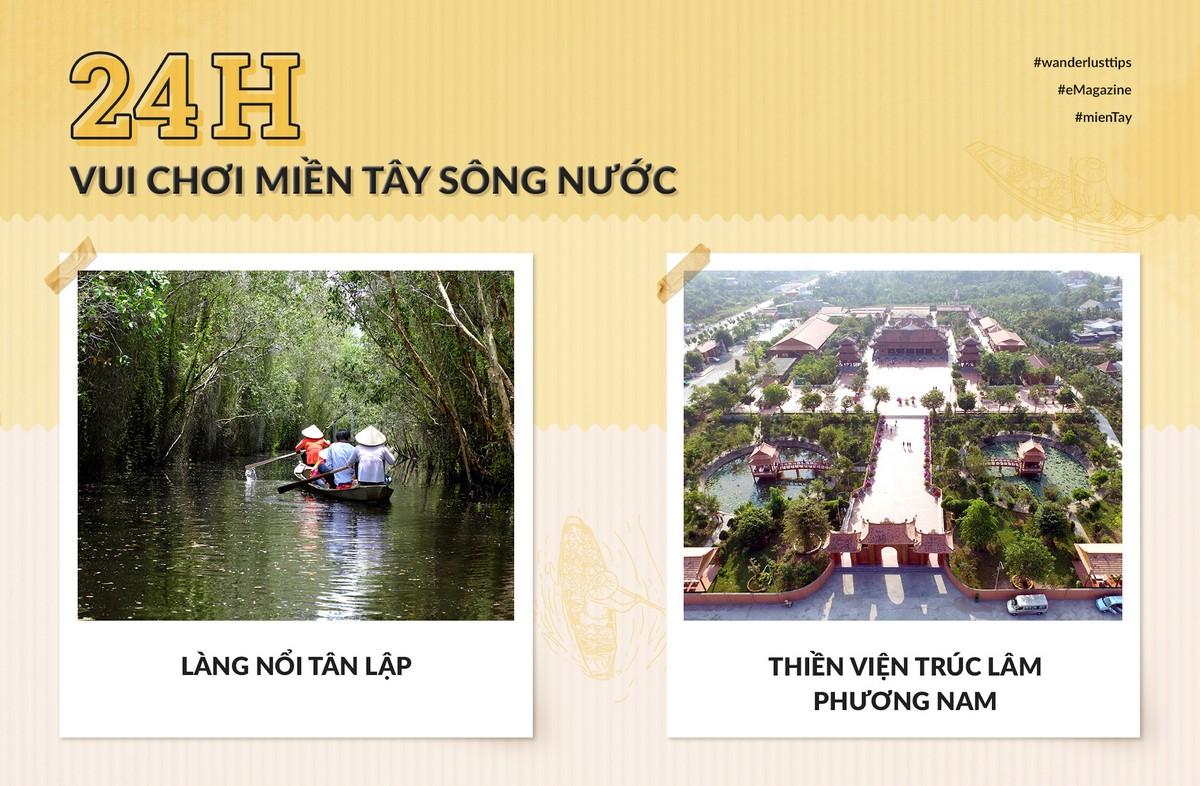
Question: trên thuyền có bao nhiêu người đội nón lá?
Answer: trên thuyền có hai người đang đội nón lá